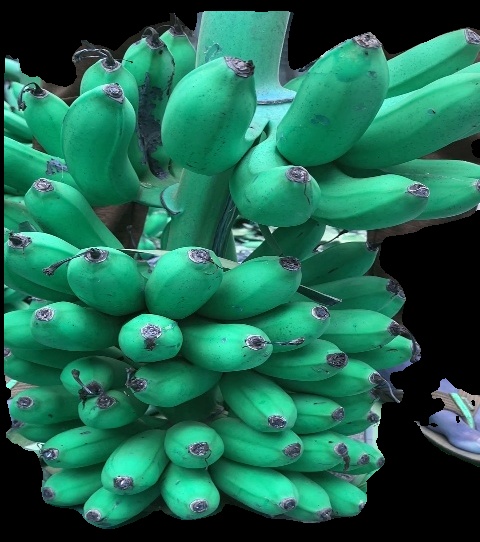
Variety: rasbale
Grade: grade1